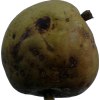
Label: pear